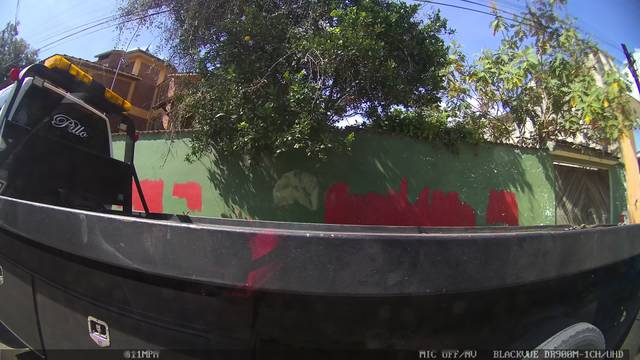
Region: Mexico
Coordinates: 19.554, -96.916